Fabiënne Groeneveld

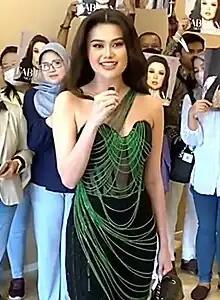
Groeneveld in 2023

Groeneveld has been an advocate for women's empowerment, providing support for victims of domestic violence through her organization "Empower Now", founded in 2019. Groeneveld's organization works with the Ministry of Women Empowerment and Child Protection to bring attention to the needs of individuals who are facing on domestic violence and their families, and improving access to intervention facilities, therapies and services, especially for those in rural areas. The organisation has created sex education programs that include online education, a national program for primary prevention action plan that encourages Indonesian boys and men to be activate in the issue of ending men's violence against women.